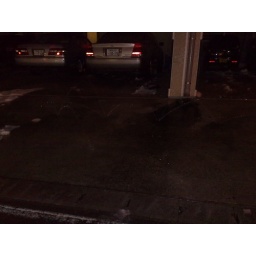
Biggest waste of water ever. Warm water fountains on the street in Echigo, Yuzawa.